Caio Narcio

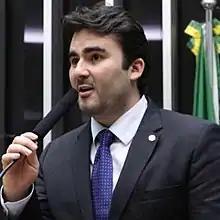
Narcio in February 2015

Caio Narcio Rodrigues da Silveira (21 August 1986 – 16 August 2020), often simply known as Caio Narcio, was a Brazilian politician and a social scientist. Born in Minas Gerais, he served as a state representative from 2015 to 2019.